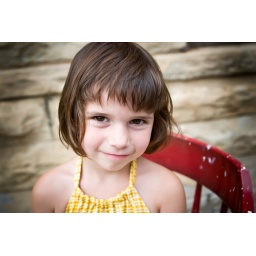
Found the red chair in a back alley and put it to good use!